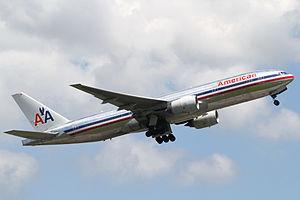
American Airlines est une compagnie aérienne américaine. Elle exploite des vols intérieurs et internationaux depuis ses nombreux hubs basés aux États-Unis. En 2018, c'est la plus grande compagnie aérienne au monde. Elle dessert, avec sa filiale régionale American Eagle plus de 350 destinations dans plus de 50 pays et territoires avec plus de 6700 vols quotidiens. Elle est contrôlée par AMR Corporation dont le siège social se trouve à Fort Worth, aux États-Unis dans l'état du Texas. En 2019, elle est au 68e rang du Fortune 500. American Airlines est membre fondateur de l'alliance Oneworld. En 2013, celle-ci a fusionné avec la compagnie US Airways afin de former la plus grande compagnie aérienne au monde.